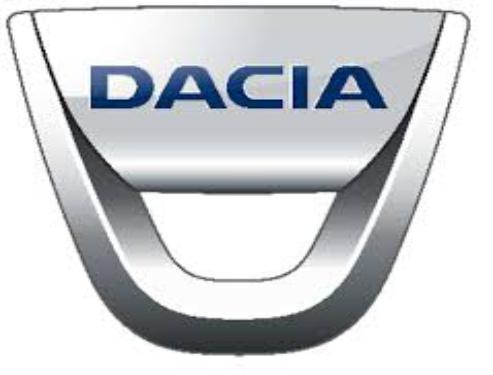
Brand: Dacia
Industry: Transportation